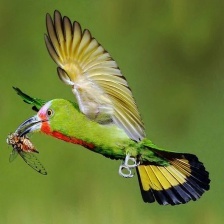
Species: RED BEARDED BEE EATER
Scientific name: NYCTYORNIS AMICTUS
ImageNet parent category: bee_eater